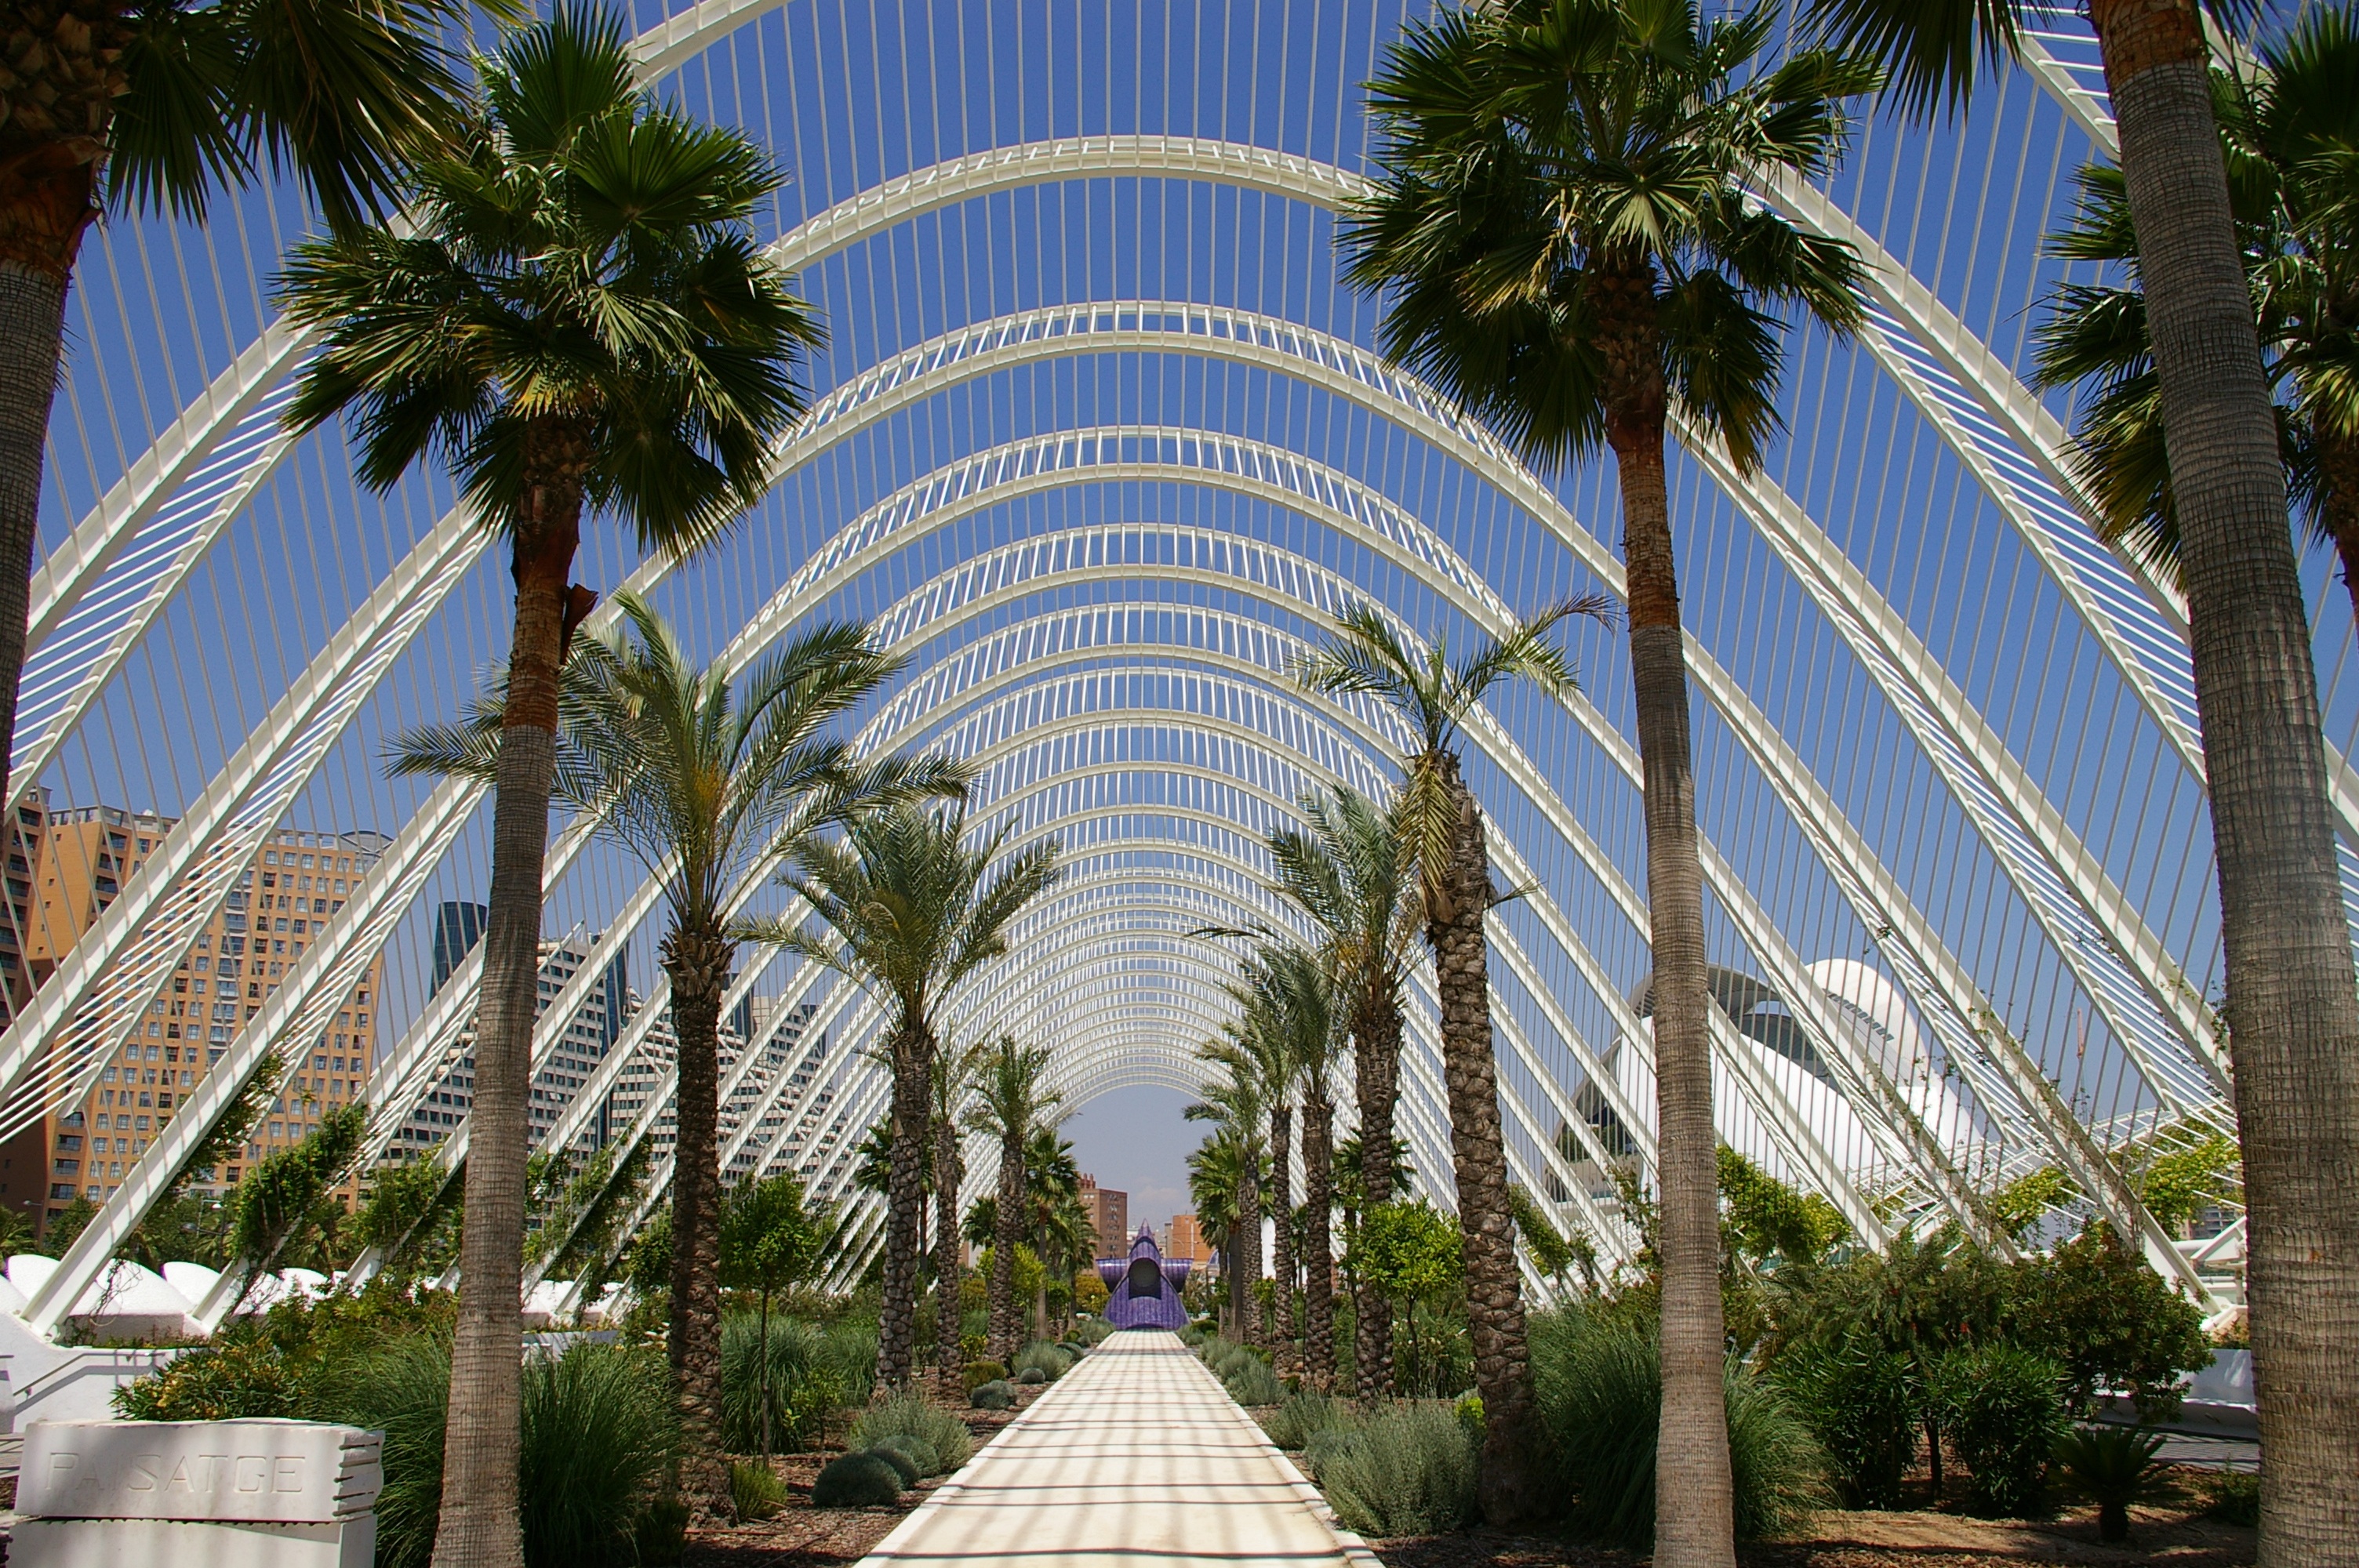
tree, outdoor, architecture, flower, skyscraper, summer, vacation, travel, europe, arch, scenic, landmark, botany, garden, spain, resort, valencia, history, day, botanical garden, arecales, palm family